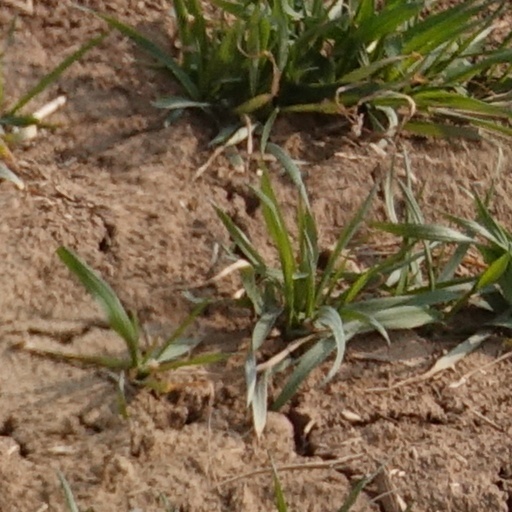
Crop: wheat